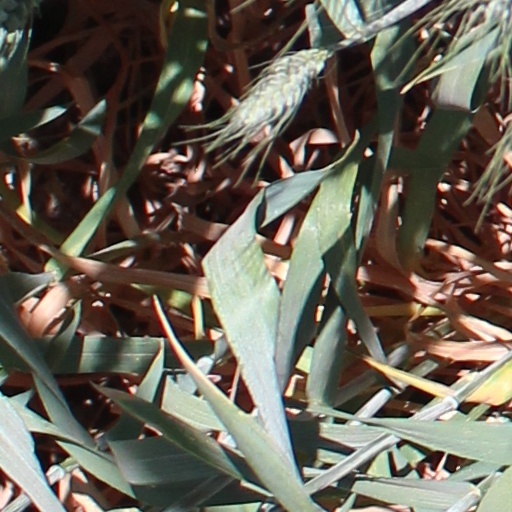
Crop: wheat